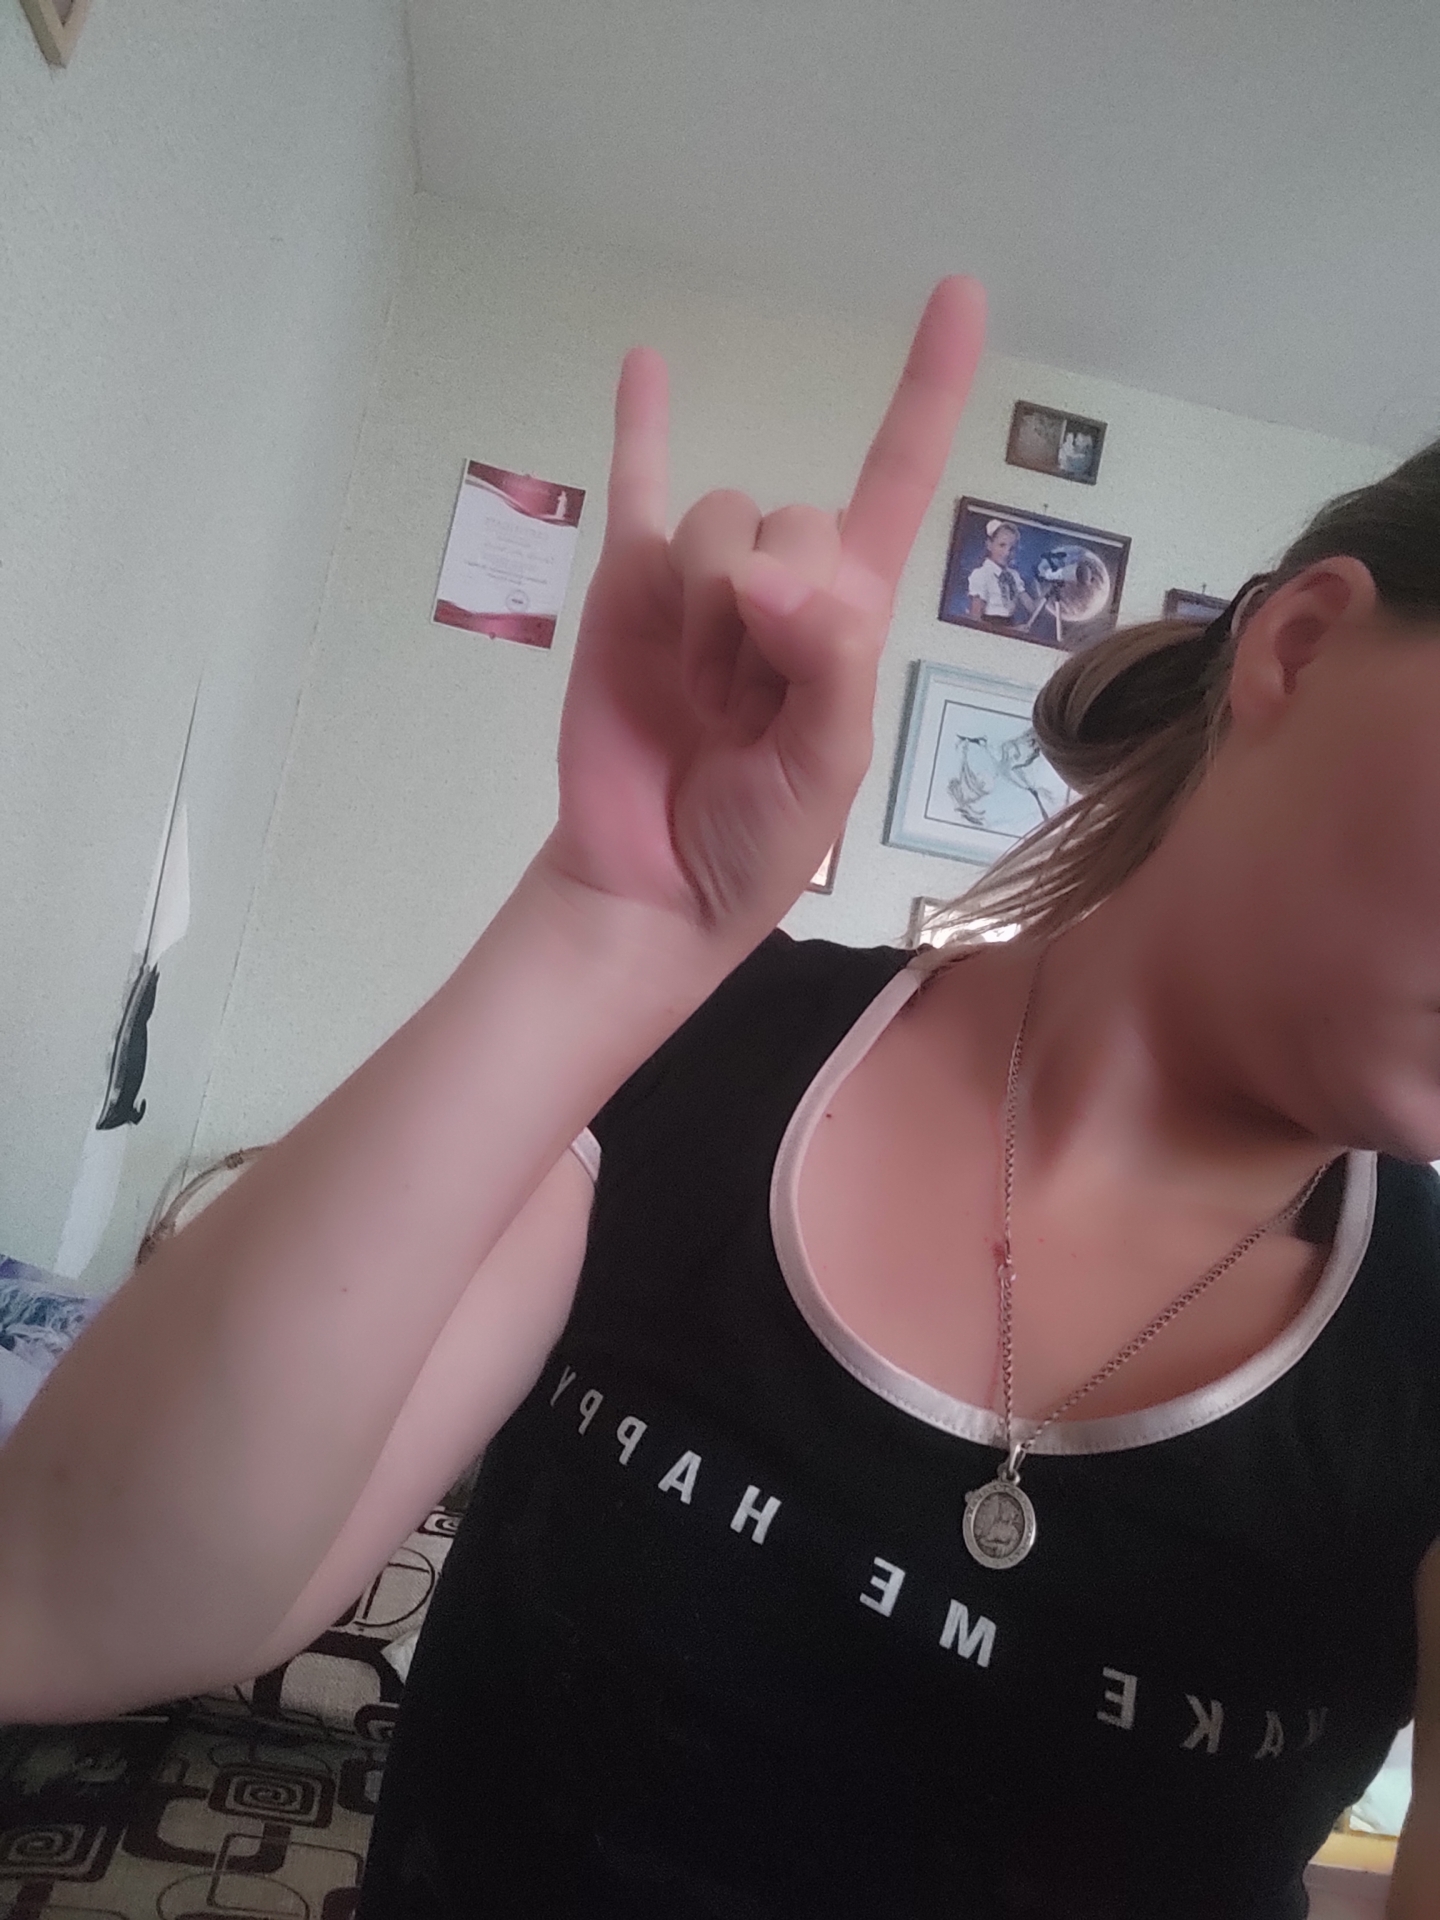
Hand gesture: rock